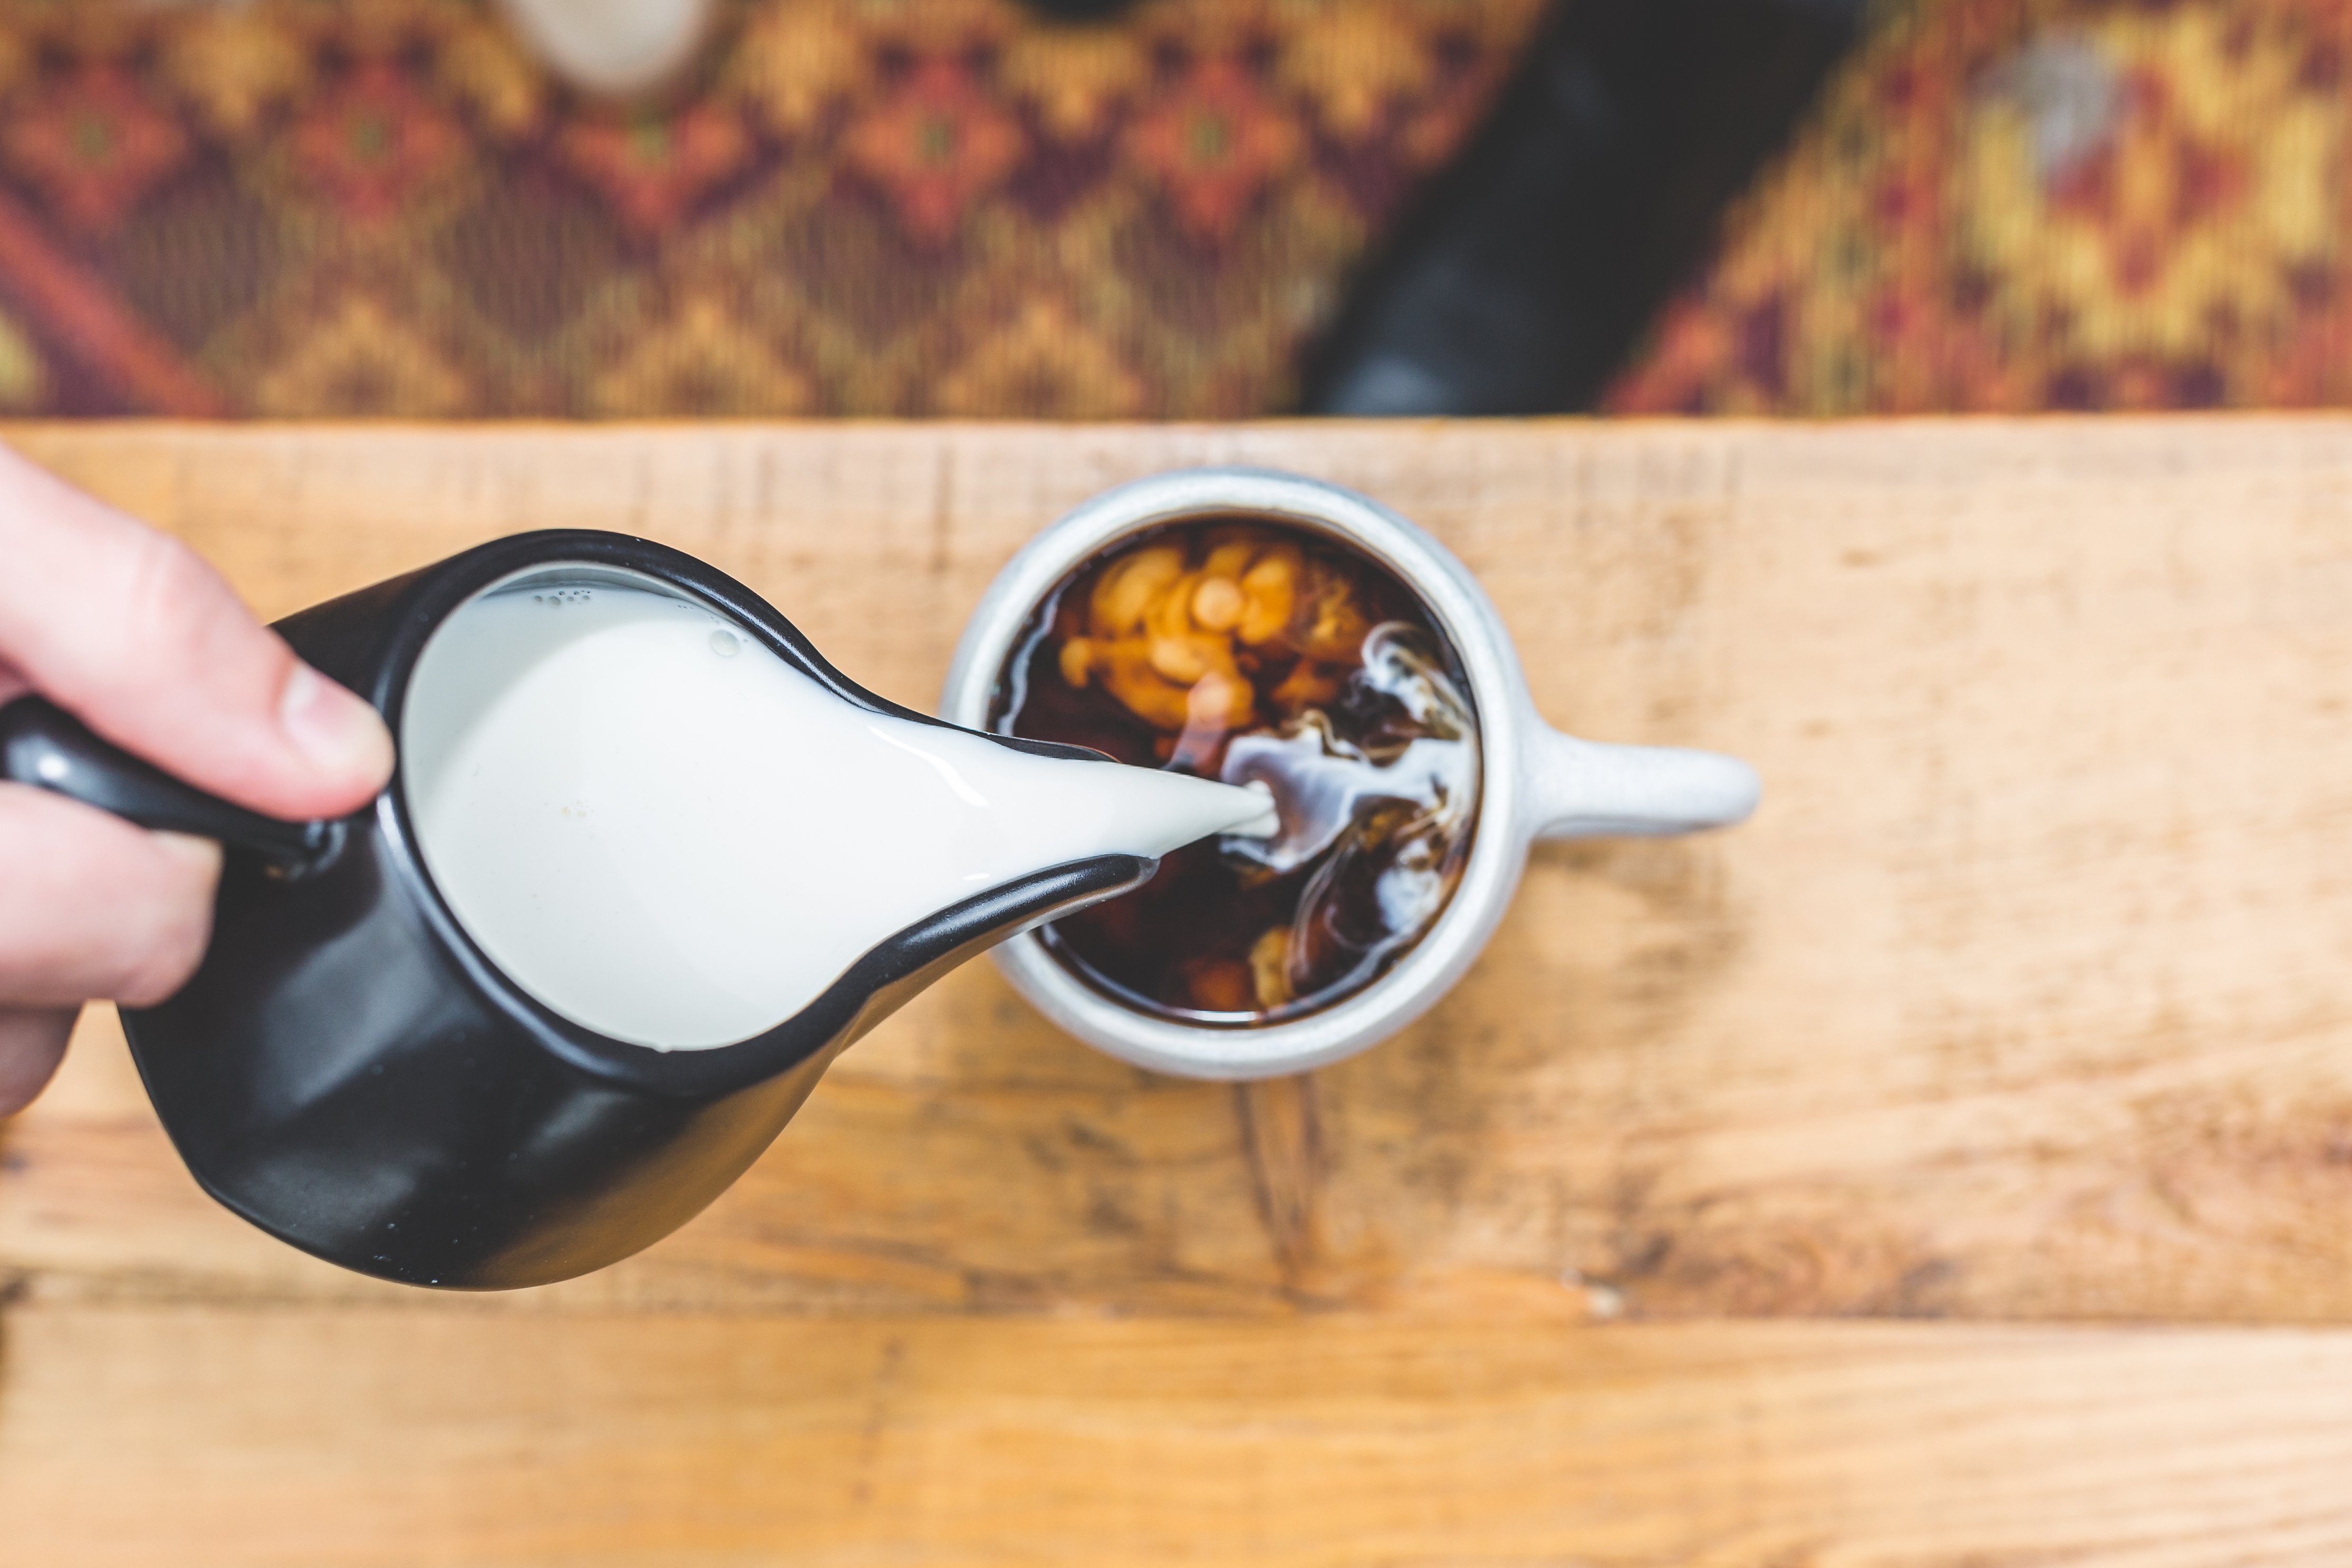
tableware